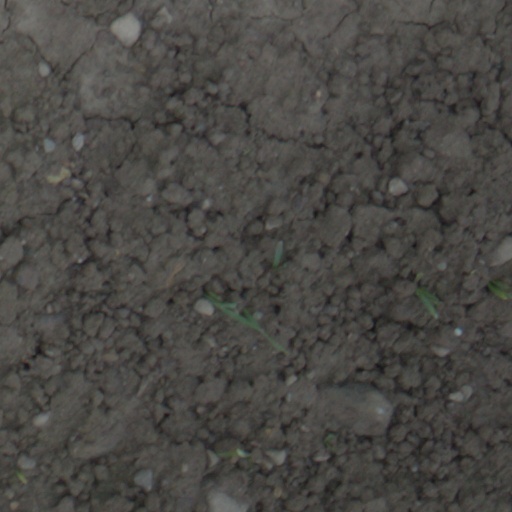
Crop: wheat